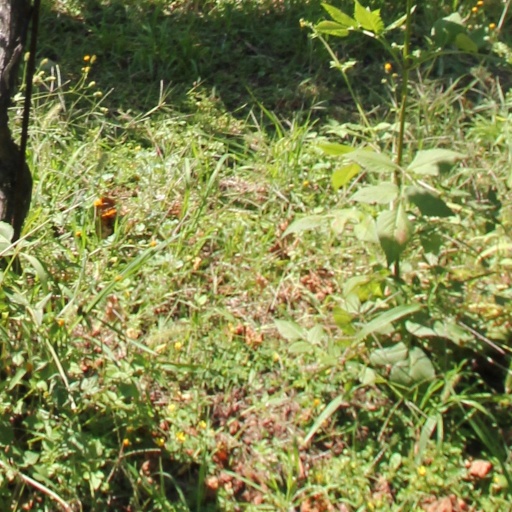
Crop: grape